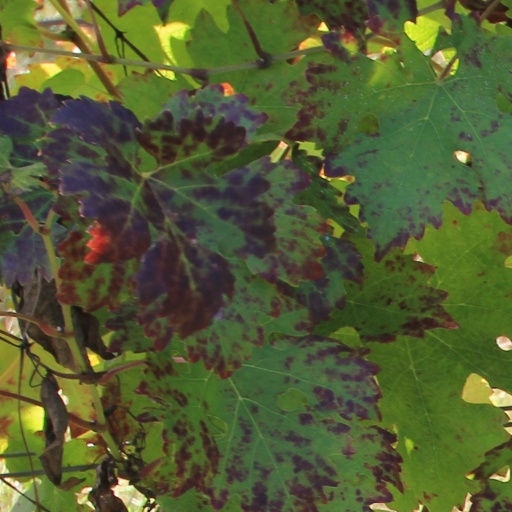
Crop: grape